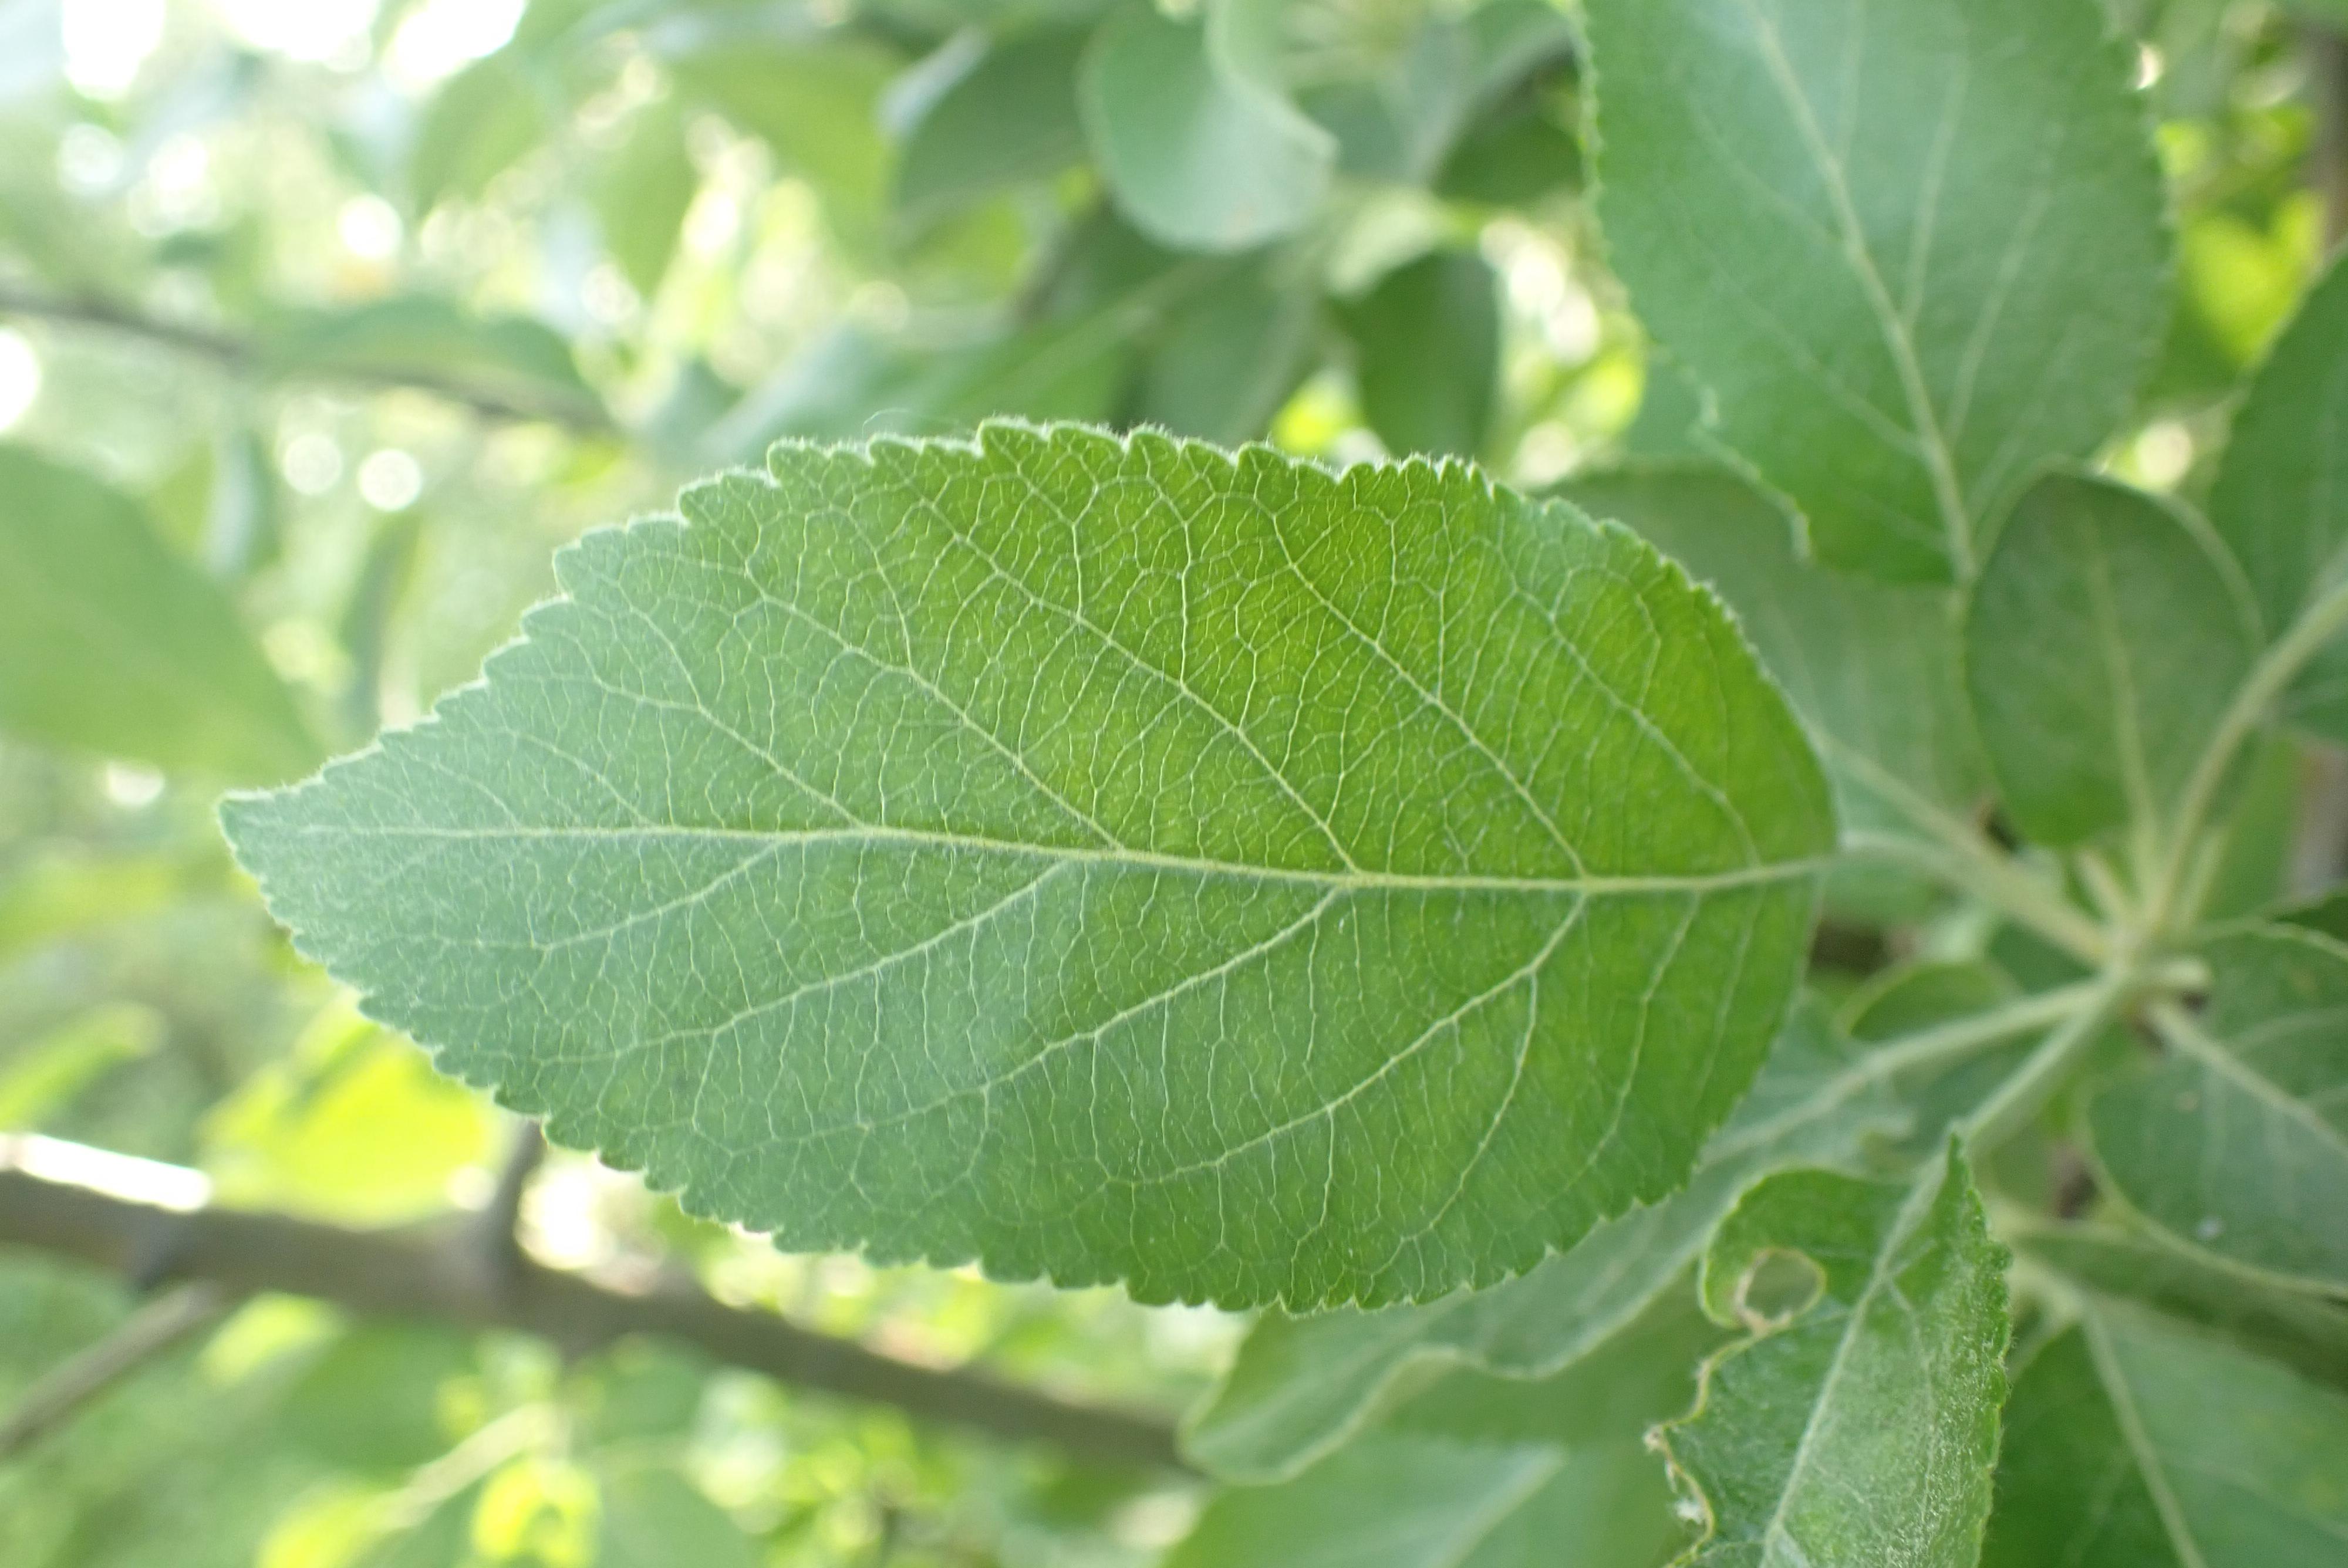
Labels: healthy